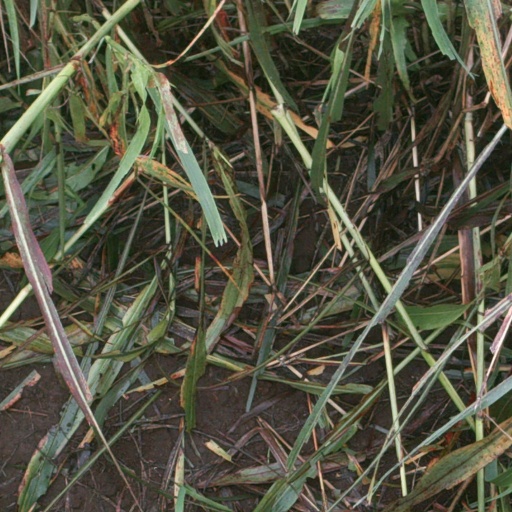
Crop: sorghum